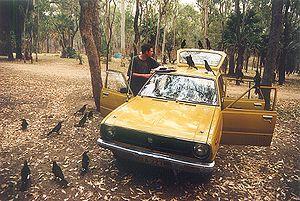
Le Grand Réveilleur ou calibé pie, est une espèce de passereaux noirs de taille moyenne originaire de l'Est de l'Australie et de l'île de Lord Howe. Il appartient à la famille des Artamidae. C'est l'une des trois espèces du genre Strepera, étroitement apparenté au genre Cracticus de la famille des Artamidae. On en connait six sous-espèces. C'est un oiseau robuste ressemblant à un corbeau mesurant en moyenne environ 48 cm de longueur, au plumage noir ou gris foncé avec du blanc dans les plumes caudales et alaires, des iris jaunes et un bec puissant. Le mâle et la femelle sont semblables en apparence. Il est connu pour ses appels mélodieux.